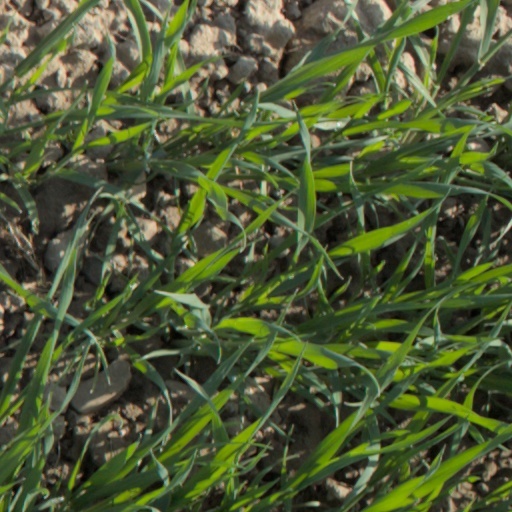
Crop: wheat